Human uses of birds

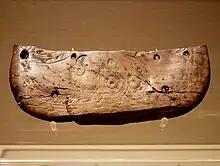
Butterfly-shaped ivory vessel with the pattern of two birds facing the sun, which demonstrates the sacred primitive belief of Hemudu people. Hemudu culture, c. 5500-3300 BC

Cagebirds such as canaries, budgerigars, cockatoos, lovebirds, quails, finches, and parrots (companion parrots) are popular pets, whether for their song, their behaviour, their colourful plumage, or their ability to mimic speech. Among reasons for their popularity is that they can be kept in homes too small or otherwise unsuitable for dogs or cats. The cagebird trade in some parts of the world threatens certain species with extinction, when birds are illegally captured in the wild. For example, in Indonesia, at least 13 species are close to extinction including the Indonesian national bird, the Javan hawk-eagle, while five subspecies including the scarlet-breasted lorikeet may have become extinct in the wild.